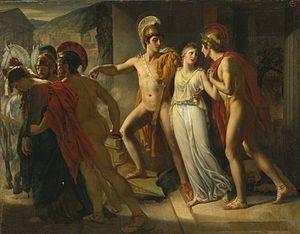
Jean-Bruno Gassies, né le 25 octobre 1786 à Bordeaux et mort le 12 octobre 1832 à Paris, est un peintre néoclassique français.